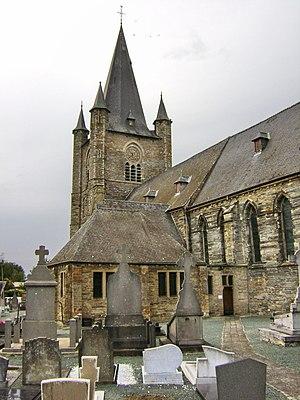
Cette page regroupe l'ensemble des monuments classés de la ville de Hérinnes.